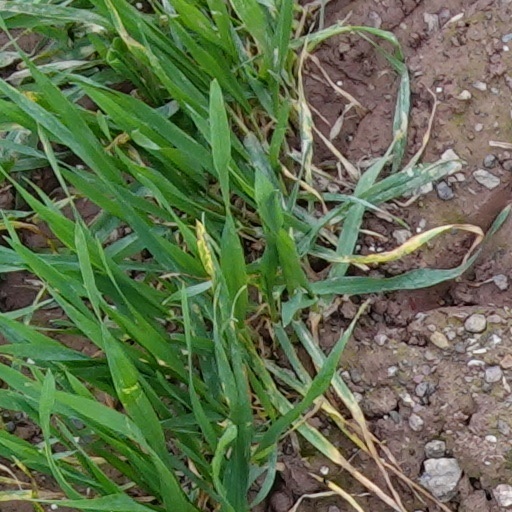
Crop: wheat